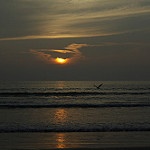
Label: sea